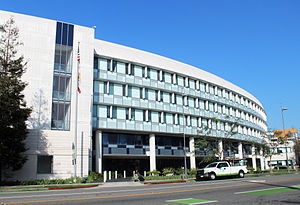
RAND Corporation
RAND Corporation er en amerikansk tænketank, der blev grundlagt af flyfabrikken Douglas Aircraft Company i 1946.